Volcanic landslide

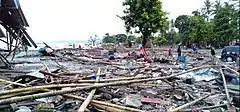
Destruction in Banten caused by the 2018 Sunda Strait tsunami

Historically, the most deadly volcanic landslide occurred in 1792 when sliding debris from Mount Mayuyama in Japan slammed into the Ariake Sea and generated a tsunami that reached the opposite shore; nearly 15,000 people were killed.